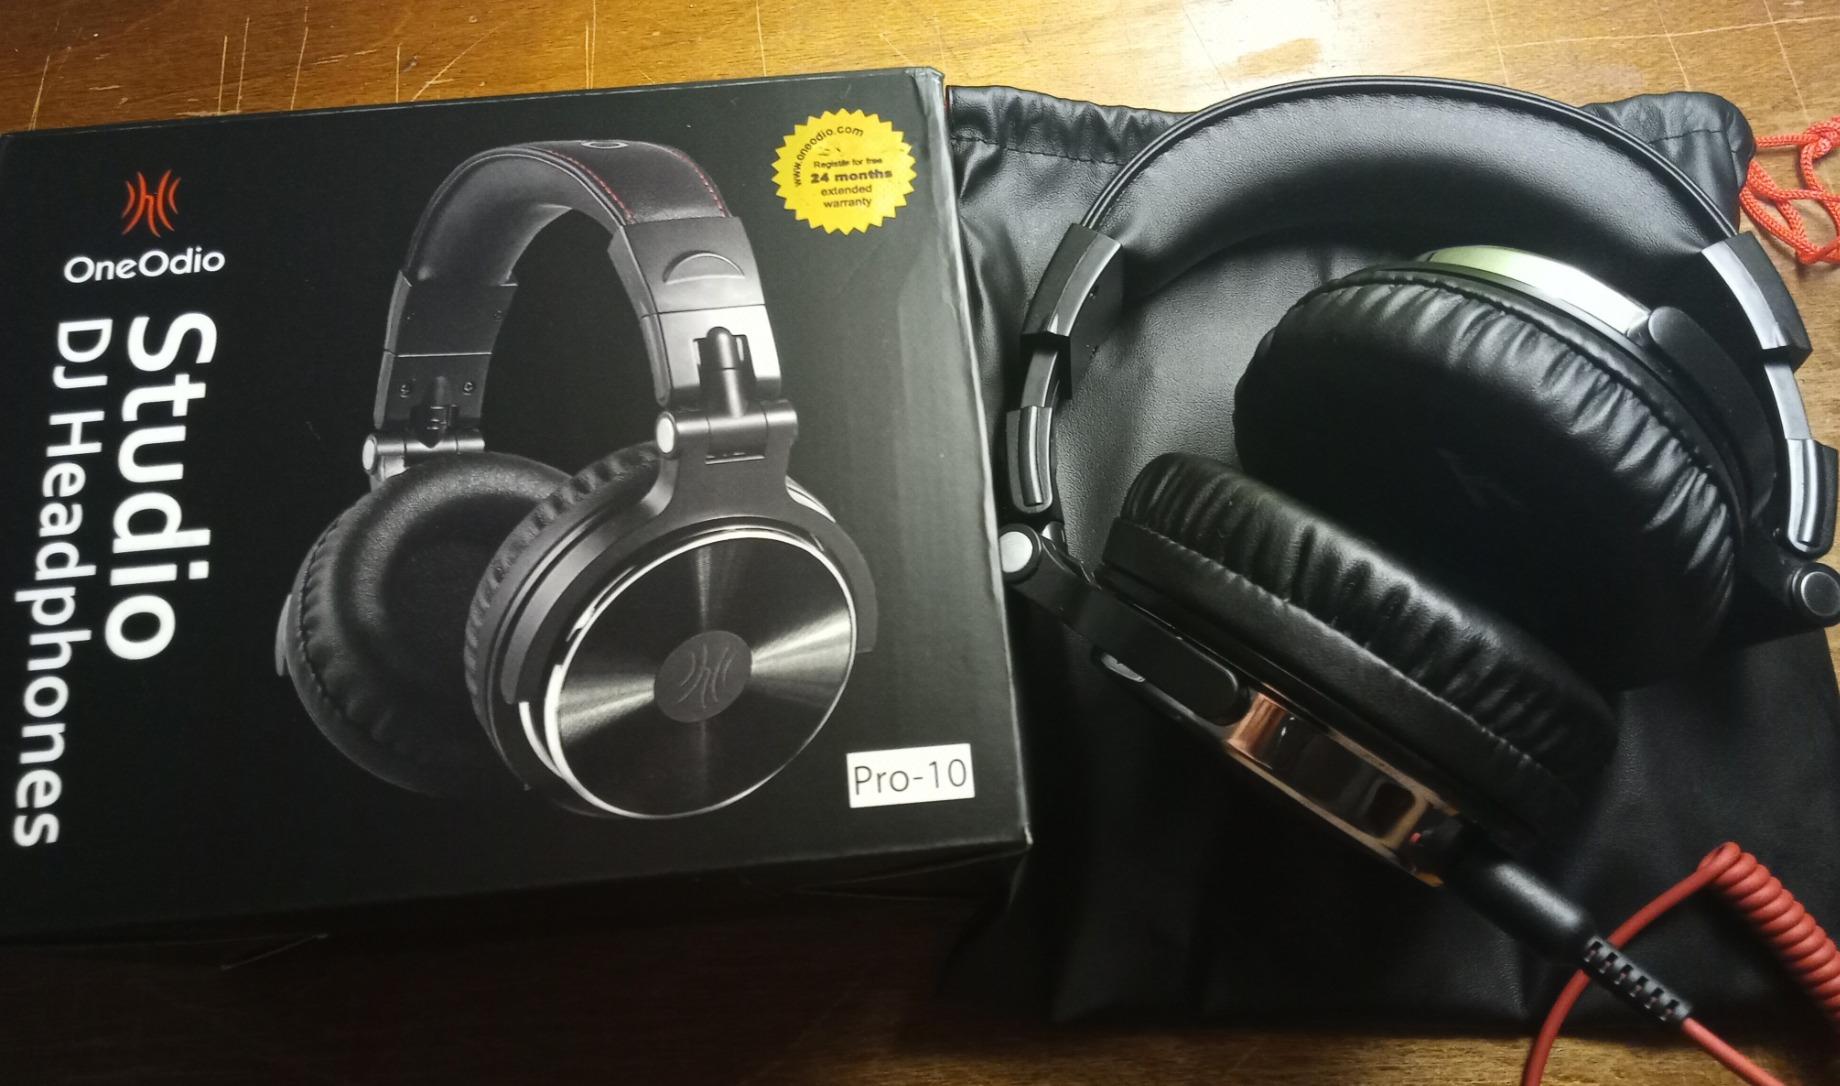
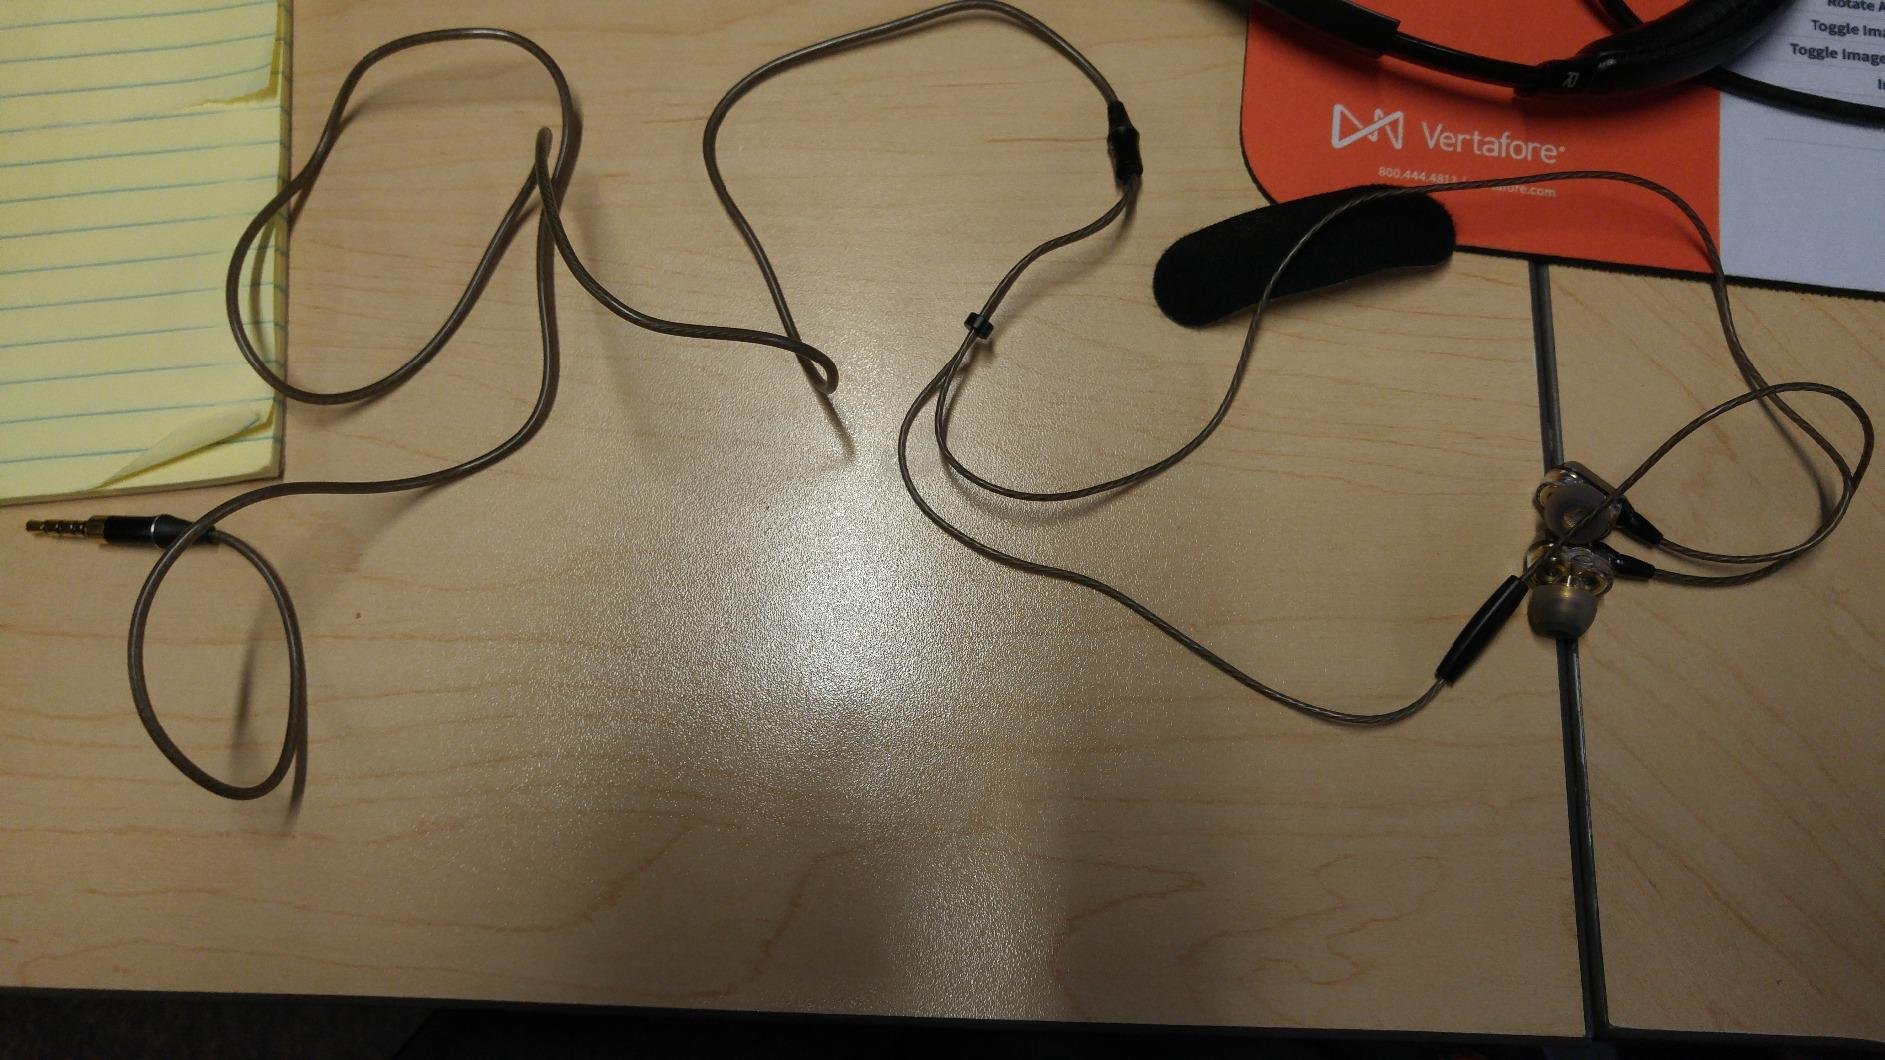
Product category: headphones
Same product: no